Hugh Acland (surgeon)

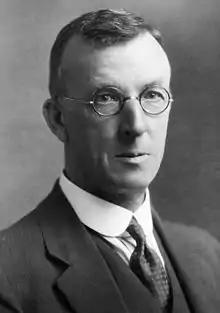
Acland in 1940

He was born in 1874 in Christchurch. Bishop Harper and Sir Thomas Dyke Acland, 10th Baronet were his grandfathers; John Acland was his father and Jack Acland, MP for in the 1940s, was his son. The artist Bessie Acland was his sister. Acland was one of the first doctors in New Zealand who confined their medical practice to surgery. He joined the New Zealand Medical Corps for World War I and survived the sinking of the SS "Marquette" in 1915.